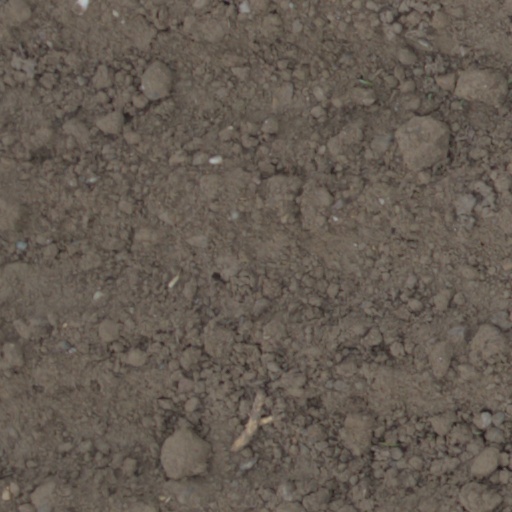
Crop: wheat